Helga W. Kraft

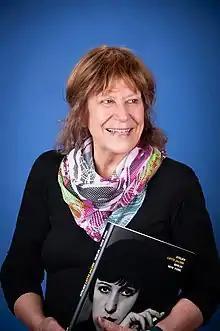
Helga W. Kraft, 2022.

Helga W. Kraft (born in Berlin, Germany), is a German-American Professor of Germanic Studies, Emerita.